Moving frame

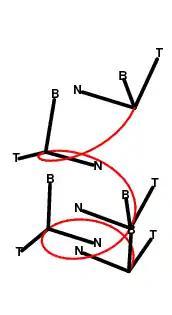
The Frenet–Serret frame on a curve is the simplest example of a moving frame.

In mathematics, a moving frame is a flexible generalization of the notion of a coordinate frame (an ordered basis of a vector space, in conjunction with an origin) often used to study the extrinsic differential geometry of smooth manifolds embedded in a homogeneous space.